Steamboats of the Colorado River

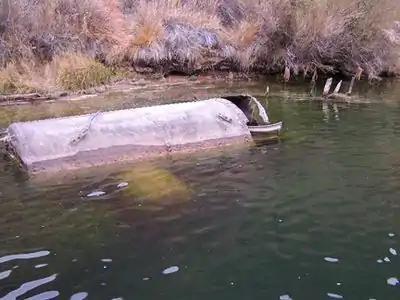
Remnants of the wreck of the stern-wheeler "Charles H. Spencer", just below Lee's Ferry where it was abandoned in Spring 1912.

The fate of the Colorado Steam Navigation Company would be determined by the Southern Pacific Company founded in San Francisco, in 1865 by a group of businessmen led by Timothy Phelps with the aim of building a rail connection between San Francisco and San Diego. The company was purchased in September 1868 by the Big Four: Crocker, Hopkins, Huntington and Stanford, that had created the Central Pacific Railroad and that merged it into the Southern Pacific Company in 1870.